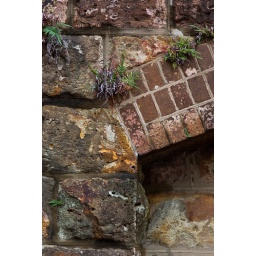
ferns growing in the cracks of a stone wall with arch. texture,urba. texture,urban decay,urban